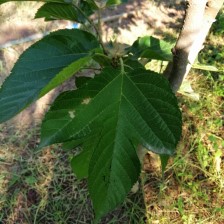
Variety: RedKing